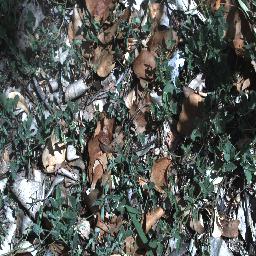
Label: negative